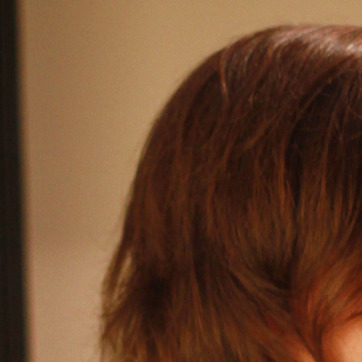
Material: hair